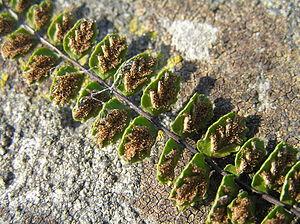
Cette liste de Tracheophyta de Bosnie-Herzégovine, ainsi que d’espèces introduites est un aperçu incomplet d’espèces de mousses, de fougères, de gymnospermes et d’angiospermes citées dans la littérature disponible en langues bosniaque, croate, serbe et serbo-croate. Cet aperçu n’inclue pas des espèces cultivées ni celles occasionnellement introduites.